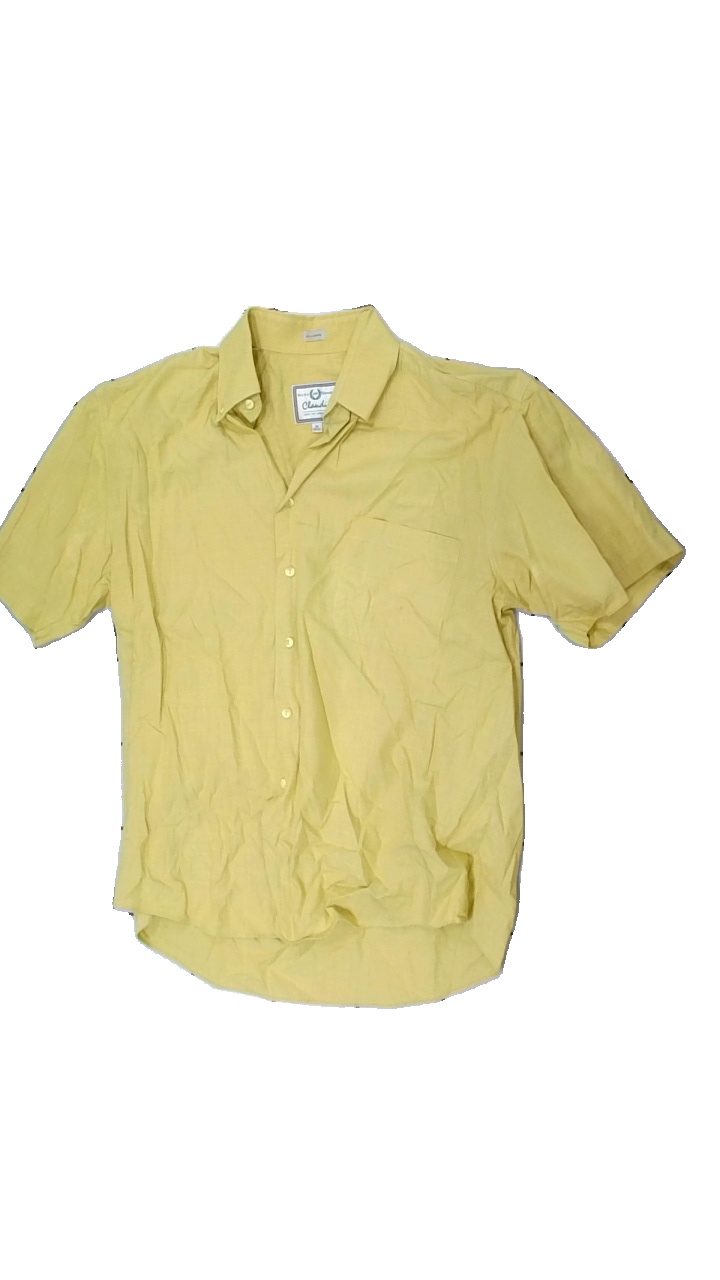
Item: Shirt (Unisex)
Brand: Claudio
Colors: Yellow
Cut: Regular, Cropped
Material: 100% cotton
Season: All
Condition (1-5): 3
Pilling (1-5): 4
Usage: Reuse
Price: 50-100